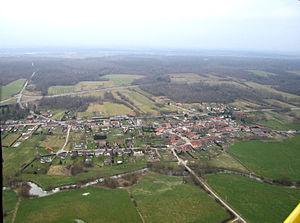
Thiébauménil vue aérienne, cliché personnel, mars 2005. 800 X 595 pixels Catégorie:Image de commune de Meurthe-et-Moselle
La Vezouze est une rivière française qui coule dans le département de Meurthe-et-Moselle, en région Grand Est. Elle est un affluent de la Meurthe en rive droite, donc un sous-affluent du Rhin par la Moselle.
Thiébauménil est une commune française située dans le département de Meurthe-et-Moselle, en région Grand Est.